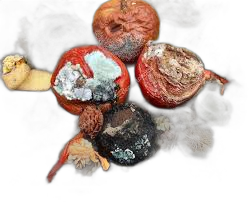
Waste category: biological